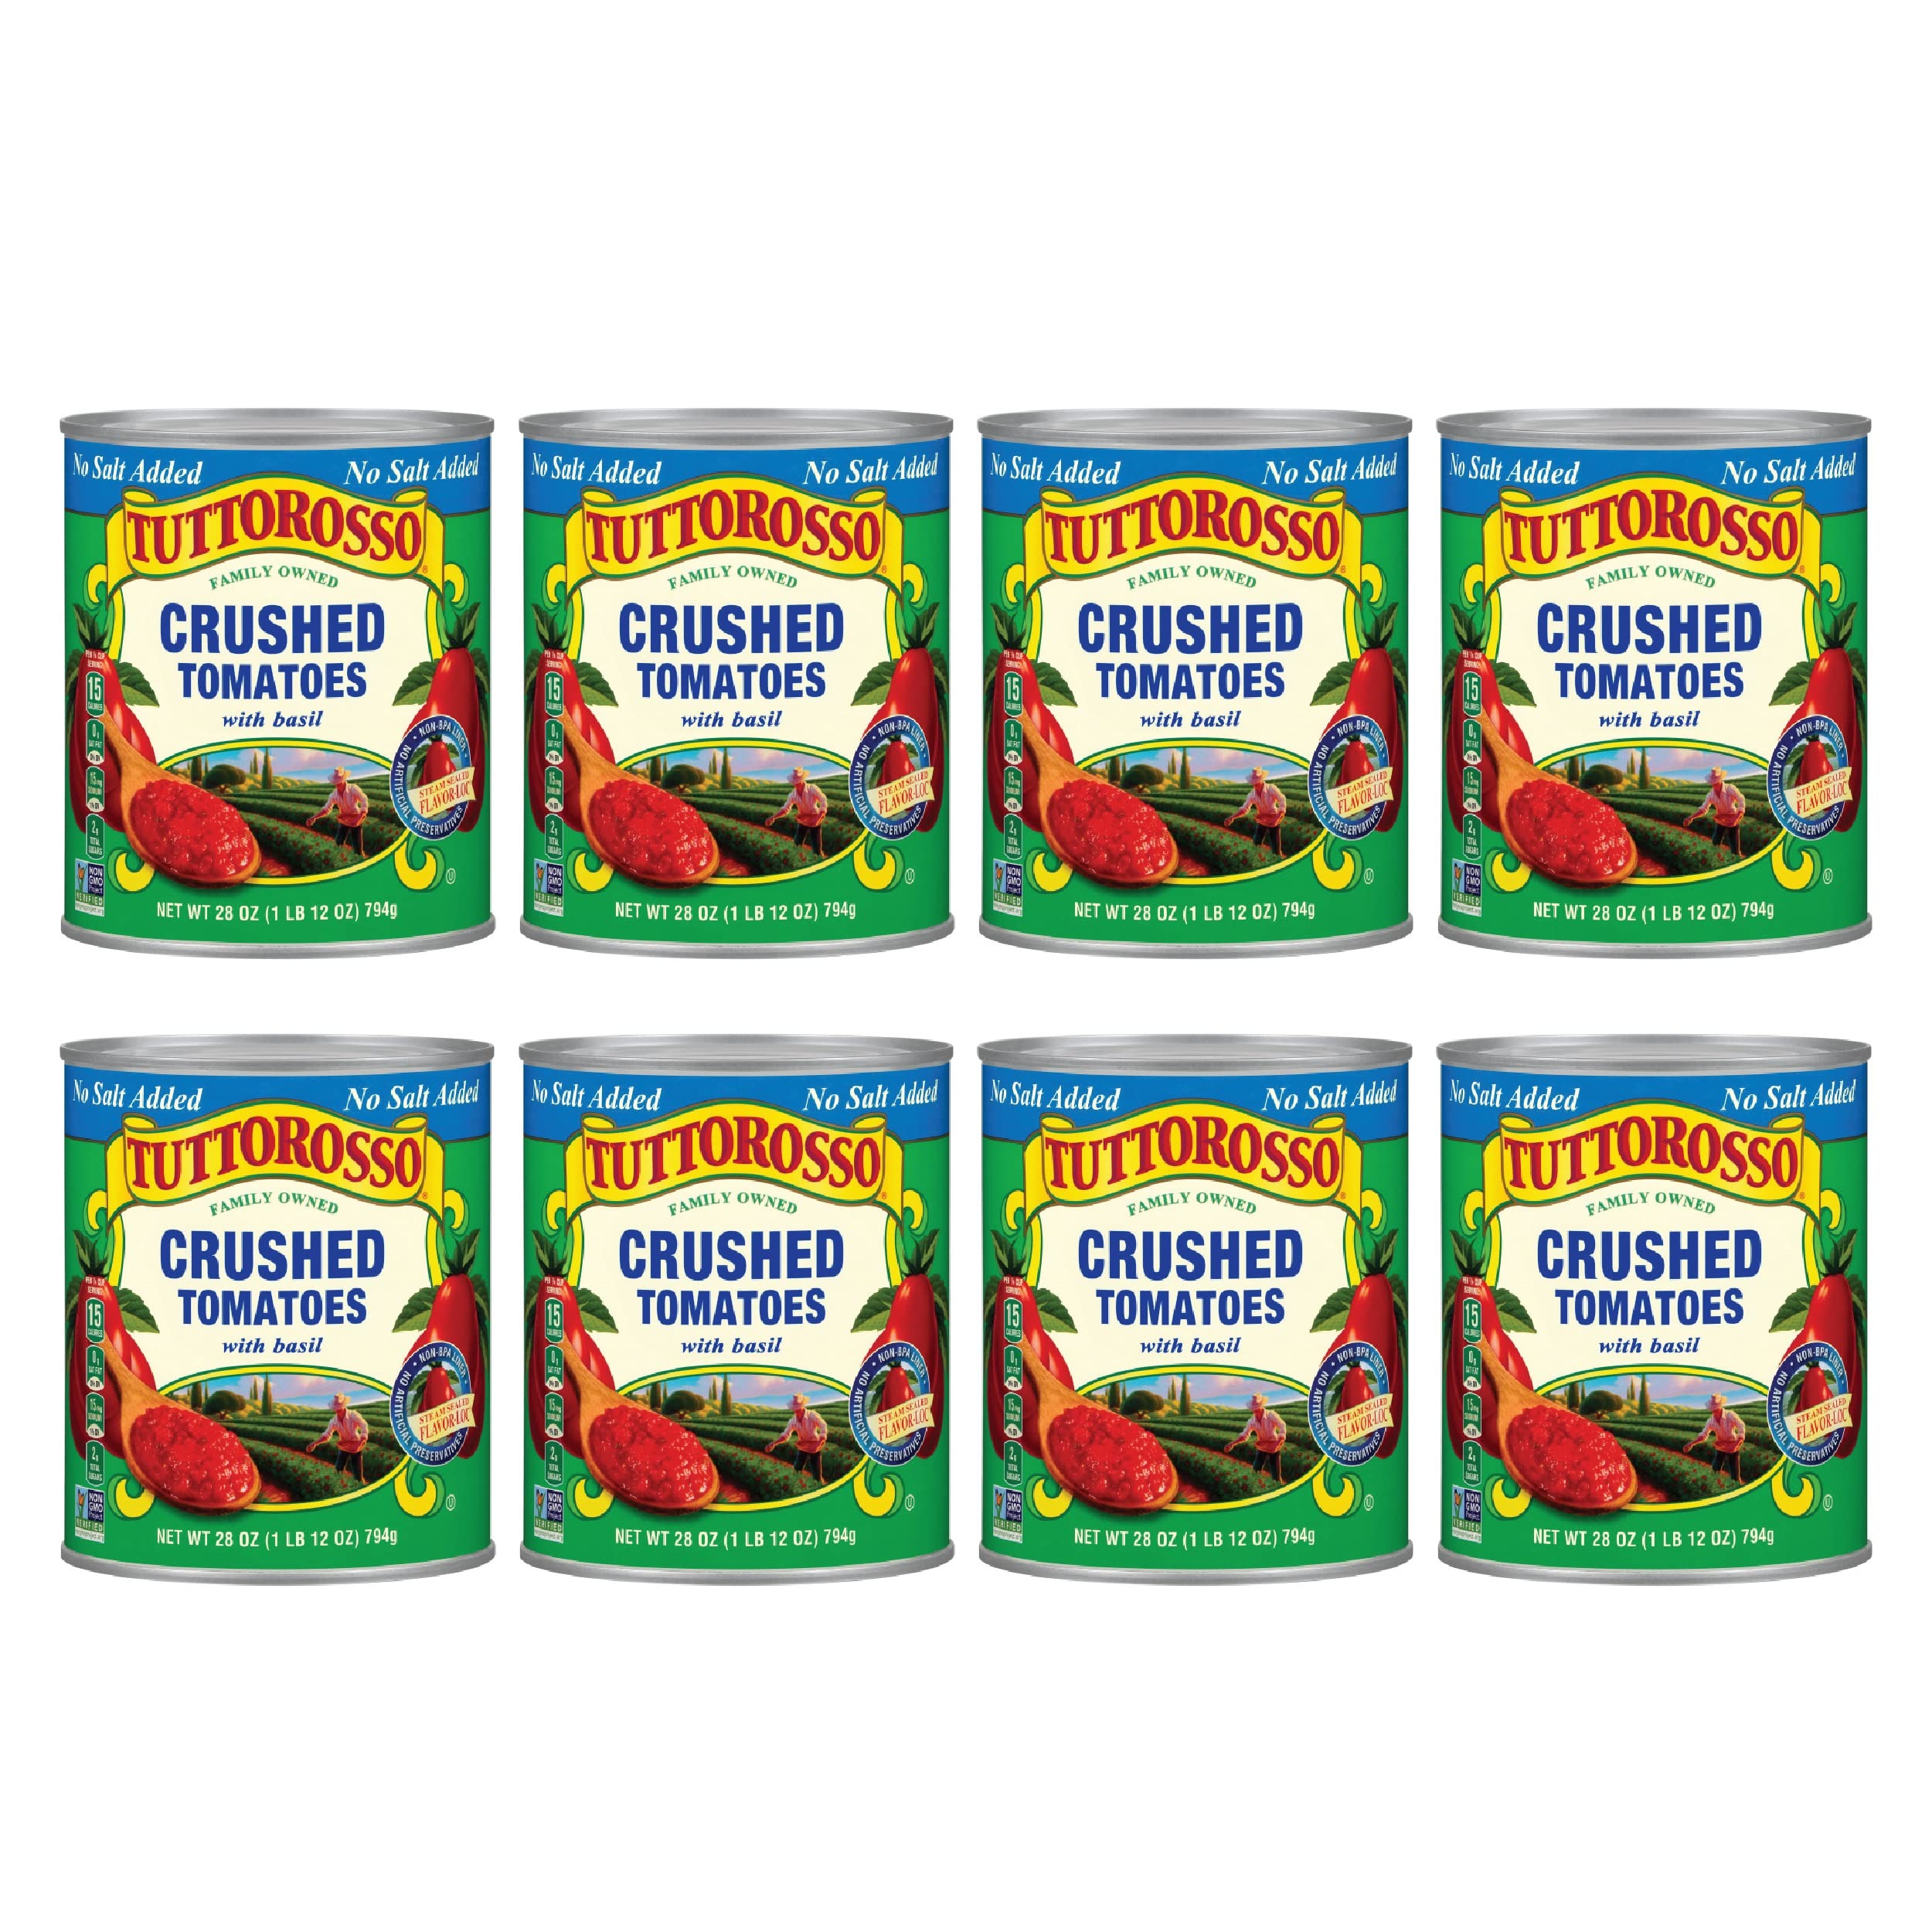
Item Name: Tuttorosso Crushed Tomatoes with Basil, No Salt Added, Gluten Free and Vegetarian Recipe, 28 Ounce Can, 8-Pack
Bullet Point 1: Slow Simmered: Our recipe starts with vine-ripened tomatoes that are combined with just the right amount of basil to create a deliciously simple and subtle Italian flavor.
Bullet Point 2: Low Sodium: The delicious taste you know and love with no salt added makes this a wholesome addition to your kitchen pantry.
Bullet Point 3: Flavor for All: Our Crushed Tomatoes are gluten free* and low carb, making them a great choice for a number of special dietary needs and lifestyles.
Bullet Point 4: Traditional Favorite: The authentic Italian flavor makes our Crushed Tomatoes with Basil the perfect base for soups, pasta sauce, pizza, lasagna, eggplant parmesan, and more.
Bullet Point 5: Family Farms: All our products are produced with pride and care from a family-owned company right here in the USA** to ensure the highest quality tomato products possible.
Value: 8.0
Unit: Count

Price: 1.99